Thea Proctor

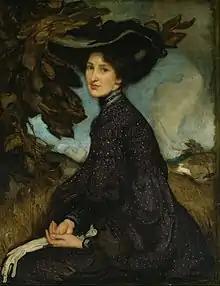
Portrait of Proctor, painted by George Washington Lambert, 1903, Art Gallery of New South Wales

Alethea Mary Proctor (2 October 1879 – 29 July 1966) was an Australian painter, print maker, designer and teacher who upheld the ideas of 'taste' and 'style'.